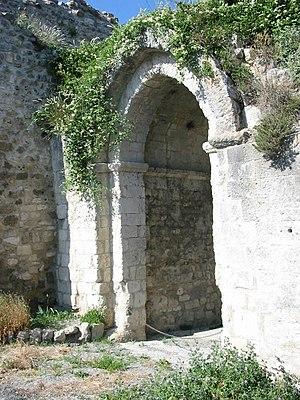
La porte Saint-Pierre est une porte située à Reillanne, en France.
Cet article recense les monuments historiques des Alpes-de-Haute-Provence, en France.
Reillanne est une commune française située dans le département des Alpes-de-Haute-Provence en région Provence-Alpes-Côte d'Azur.